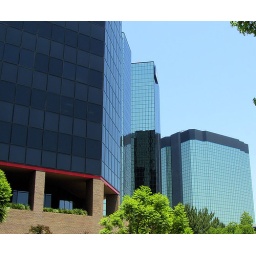
Lotta black and blue glass:  Woodland Hills, CA near LA: June 13, 2007